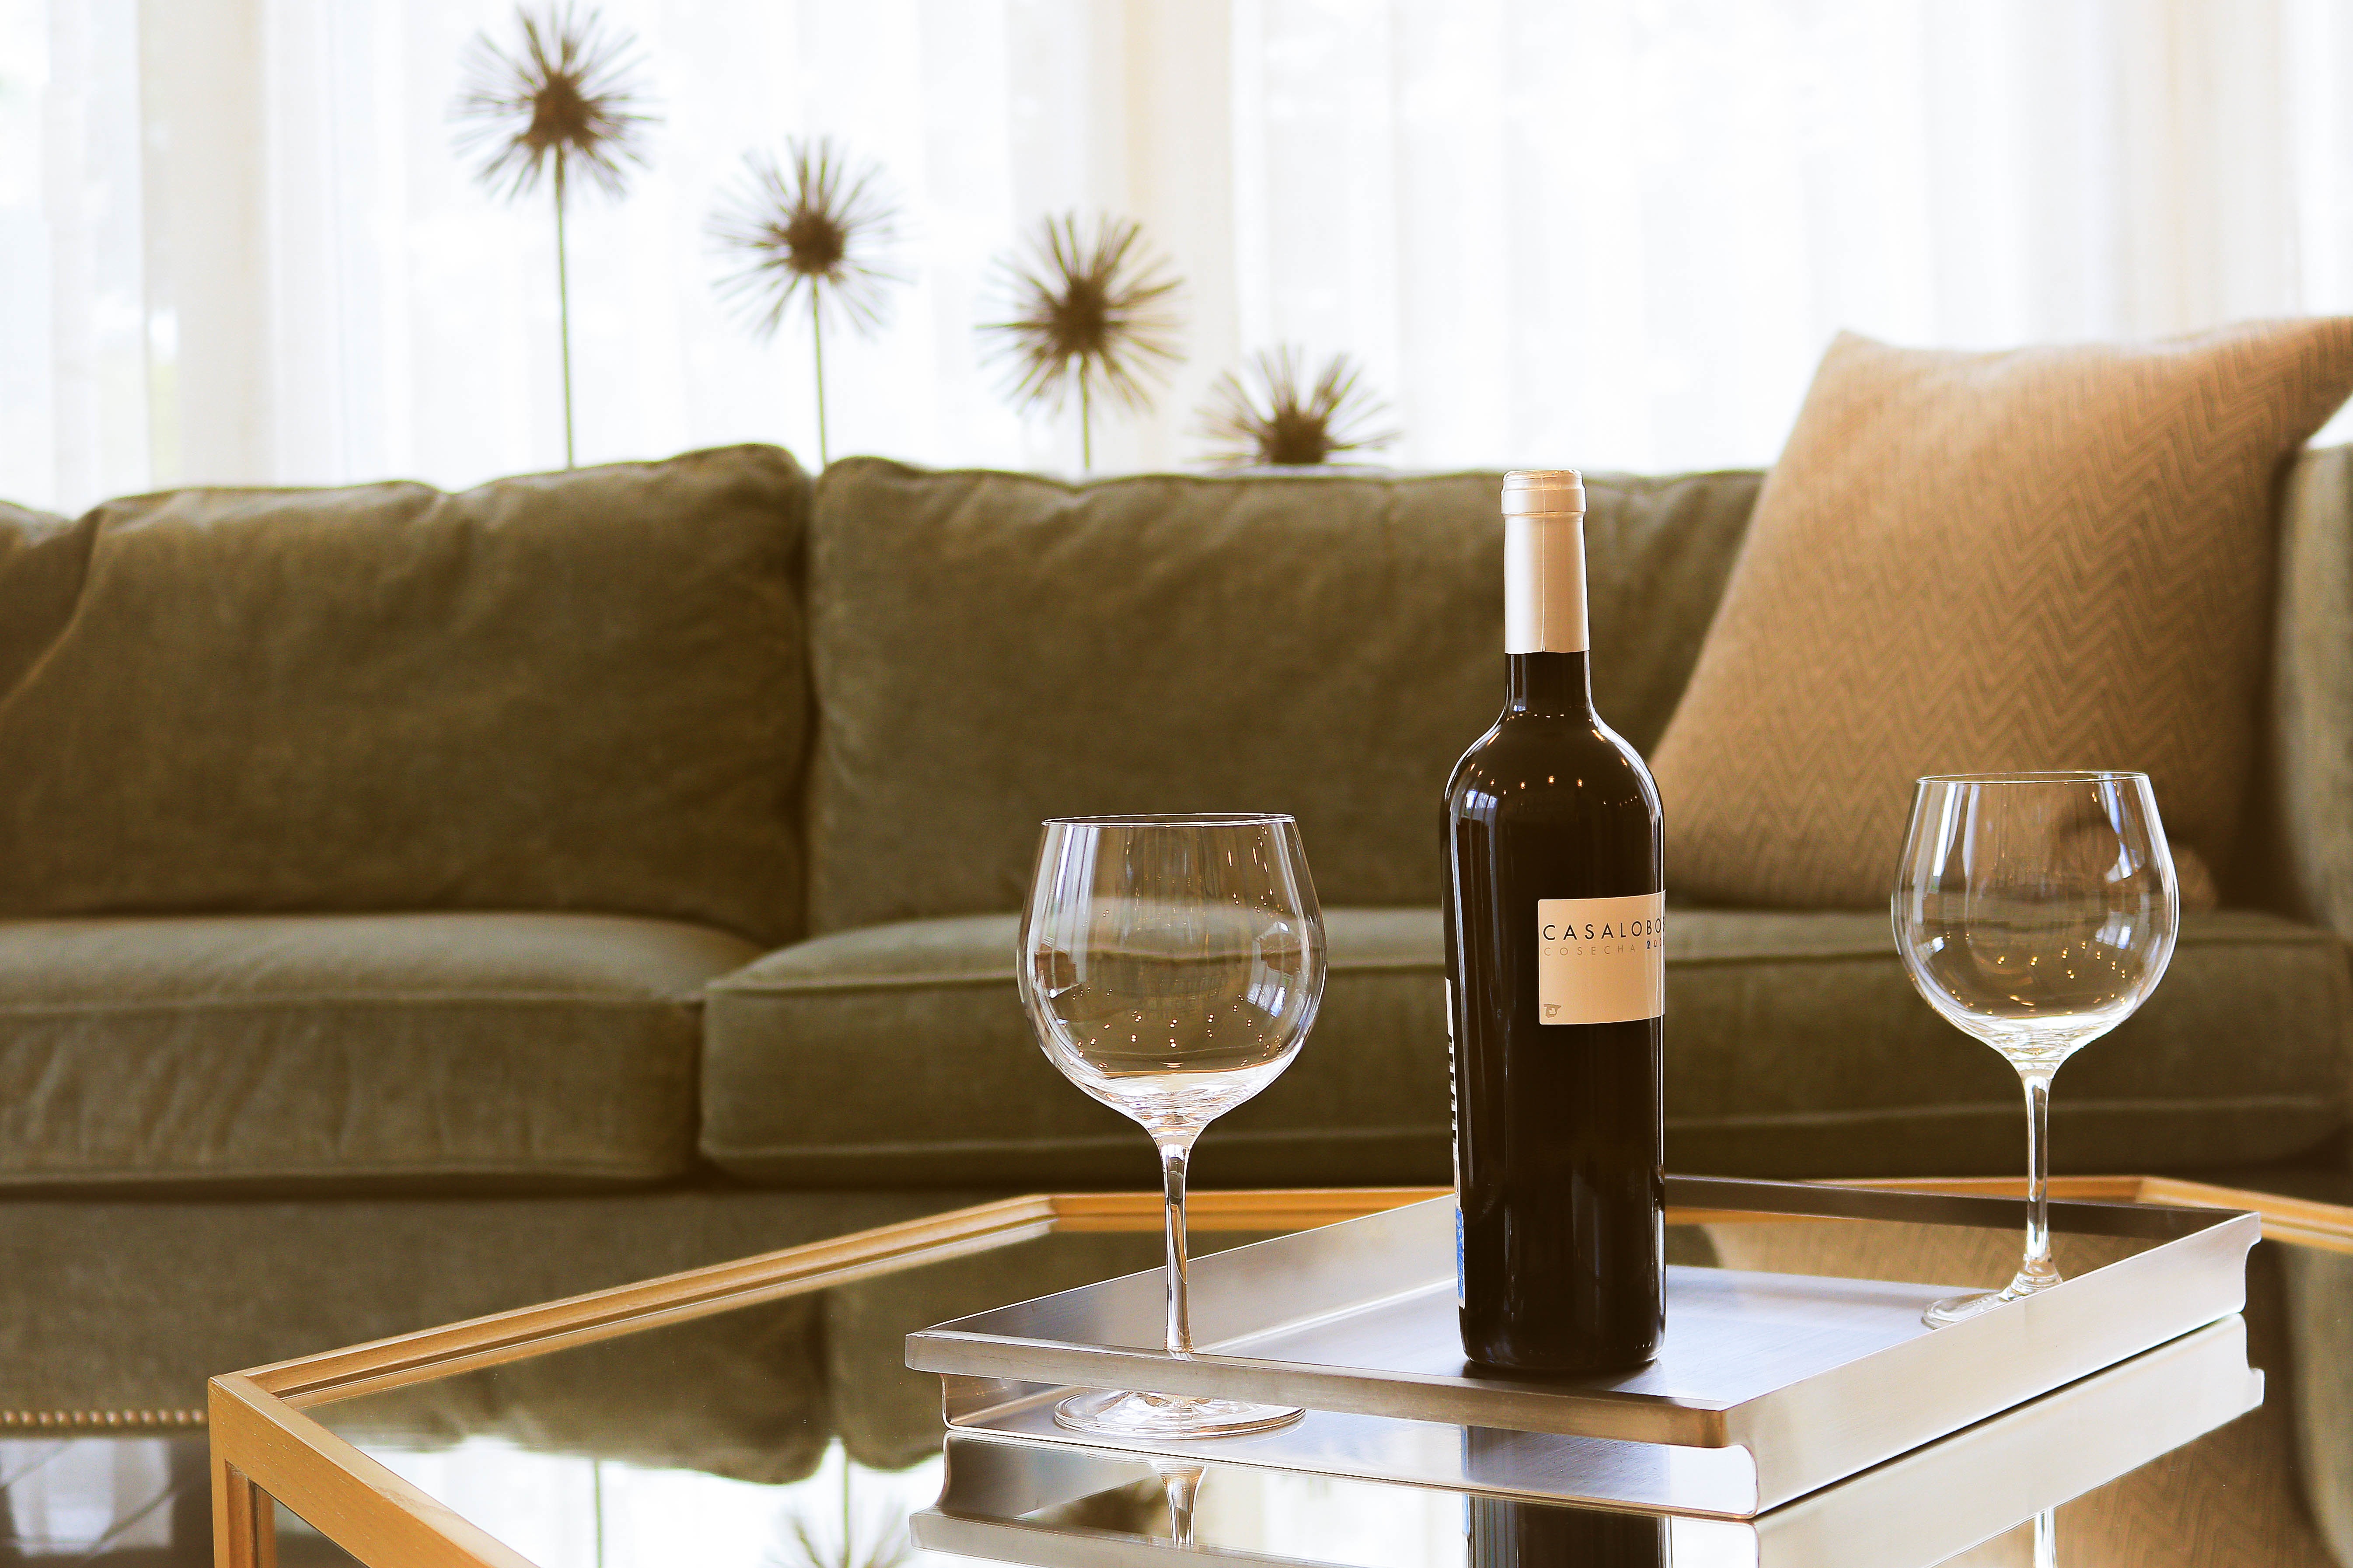
table, wood, wine, chair, glass, home, living room, furniture, room, sofa, couch, interior design, wine glass, design, window covering